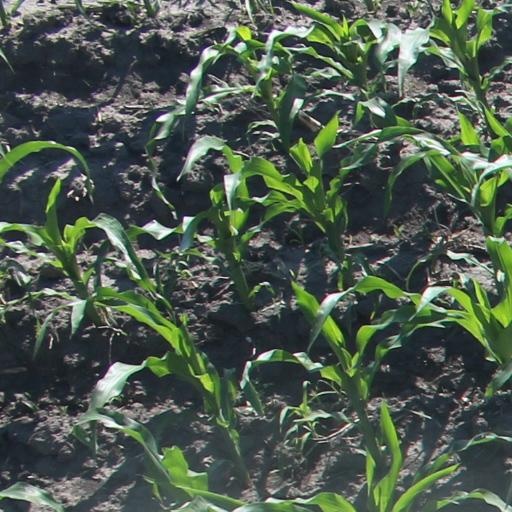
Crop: maize; corn